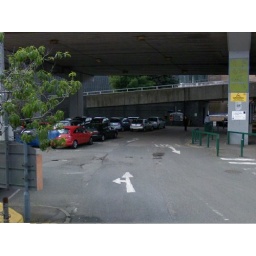
this is the ring road and car par located in coventry